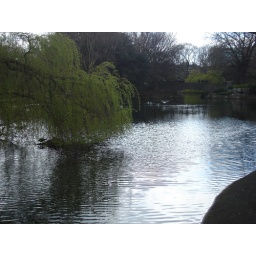
The water feature and bridge in St. Stephens Green, Dublin.